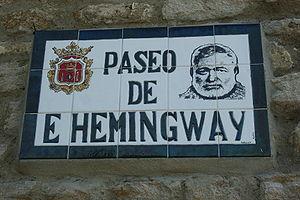
La corrida est une forme de course de taureaux consistant en un combat entre un homme et un taureau, à l'issue duquel le taureau est mis à mort ou, exceptionnellement, gracié. Elle est pratiquée essentiellement en Espagne, au Portugal, dans le Midi de la France et dans certains États d'Amérique latine.
Ronda est une commune espagnole de la province de Malaga, dans la Communauté autonome d'Andalousie.